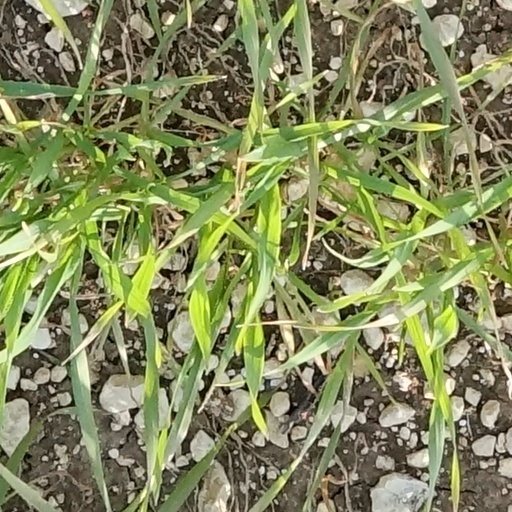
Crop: wheat